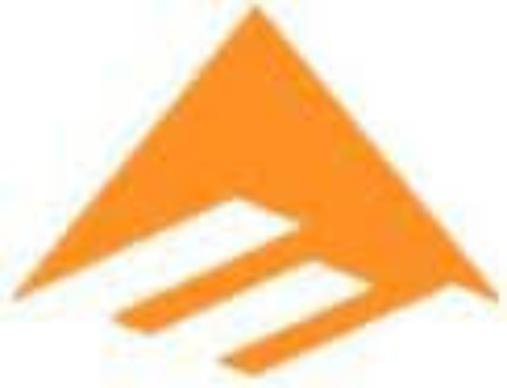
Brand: Emerica
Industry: Clothes